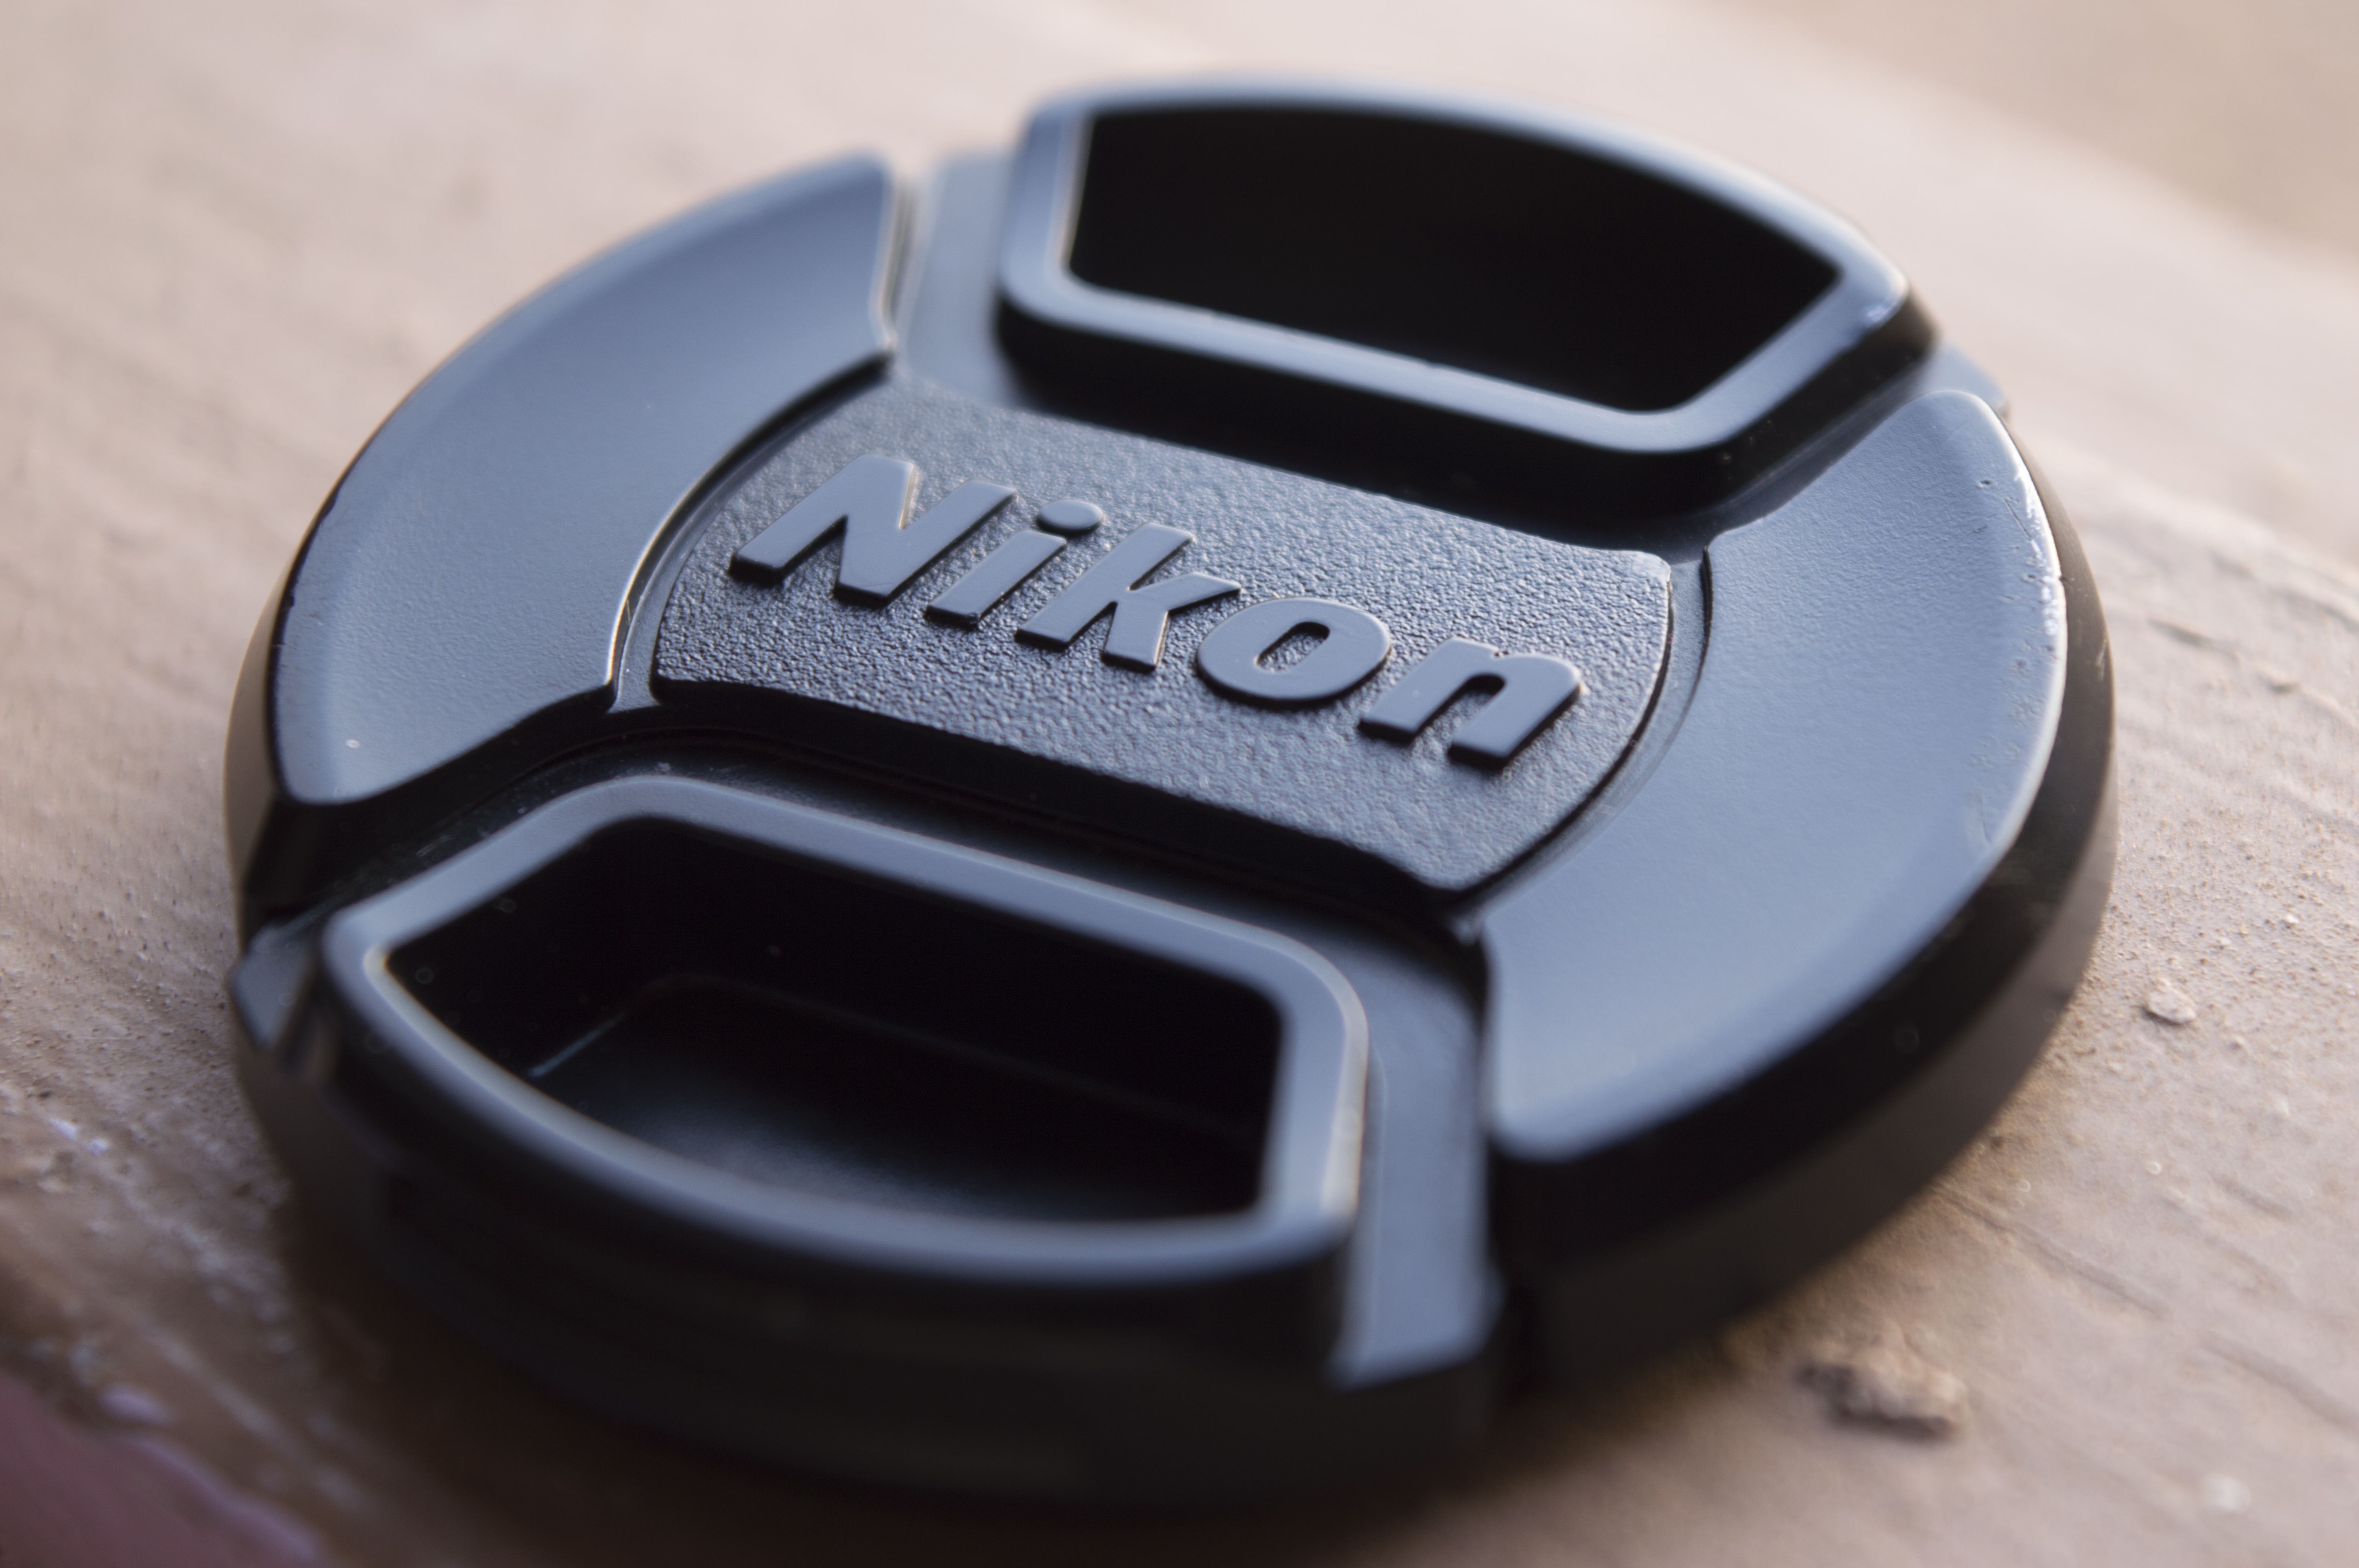
wheel, lens, gadget, nikon, golf club, font, eye, cap, front, protection, 52mm